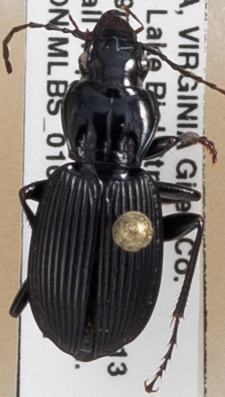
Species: Pterostichus lachrymosus
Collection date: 2018-07-31 04:00:00
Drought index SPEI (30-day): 0.41
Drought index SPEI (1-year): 0.428
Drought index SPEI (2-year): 0.476